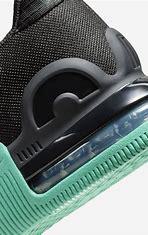
Brand: Nike
Model: Air Max Alpha 5